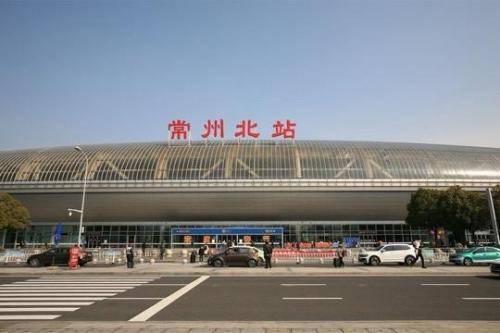
地标名称：常州北站
所在城市：常州市·新北区